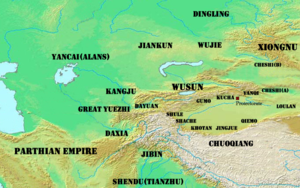
Le Xiyu, ou Régions de l'Ouest, est le nom par lequel les chroniques chinoises désignent du IIIᵉ siècle av. J.-C. au VIIIᵉ siècle les régions situées à l'ouest de Yumenguan, qui est le point de passage le plus à l'ouest de la portion chinoise de la route de la soie. Ce terme désigne la plupart du temps l'Asie centrale et parfois, de manière plus spécifique, la partie la plus à l'est de cette région, à savoir le bassin du Tarim. Parfois, ce terme est utilisé de manière générique pour désigner diverses régions situées à l'ouest de la Chine. Ainsi, dans le roman La Pérégrination vers l'Ouest de Wu Cheng'en, le mot « Ouest » sert à désigner le sous-continent indien.
La bataille de Zhizhi a lieu en 36 av. J.-C. et oppose la dynastie Han au Chanyu Zhizhi, le chef du peuple nomade des Xiongnu. À l'issue de la bataille, Zhizhi est vaincu et tué. Cette bataille a probablement eu lieu près de Taraz, sur les rives de la rivière Talas, à l'est du Kazakhstan ; ce qui en fait un des points les plus à l'ouest jamais atteints par une armée chinoise. La célèbre bataille de Talas, qui a eu lieu en 751 entre les troupes de la dynastie Tang et celles du calife abbasside, s'est également déroulée à cet endroit.
La Guerre Han–Xiongnu, ou Guerre Sino-Xiongnu, est une série de batailles qui opposent la dynastie chinoise des Han et la confédération des peuples nomades Xiongnu, entre 133 av. J.-C. et l'an 89. C'est sous le règne de l’empereur Han Wudi, que l’empire Han passe d'une politique étrangère relativement passive à une stratégie offensive, à la fois pour faire face aux incursions de plus en plus nombreuses des Xiongnu à la frontière Nord et également pour étendre le territoire de l'empire. En 133 av. J.-C., le conflit dégénère en une véritable guerre, lorsque le Chanyu des Xiongnu se rend compte que les Han s’apprêtaient à lui tendre une embuscade à Mayi. La Cour des Han décide alors d'envoyer plusieurs expéditions militaires vers les régions situées dans l'Ordos, le Corridor du Hexi et le désert de Gobi, afin de les conquérir et d'en expulser les Xiongnu. Après bien des combats, les Han atteignent tous leurs objectifs.